Fibonacci word fractal

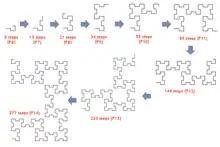
The first iterations

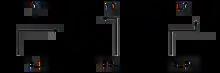
L-system representation

This curve is built iteratively by applying the Odd–Even Drawing rule to the Fibonacci word 0100101001001...: